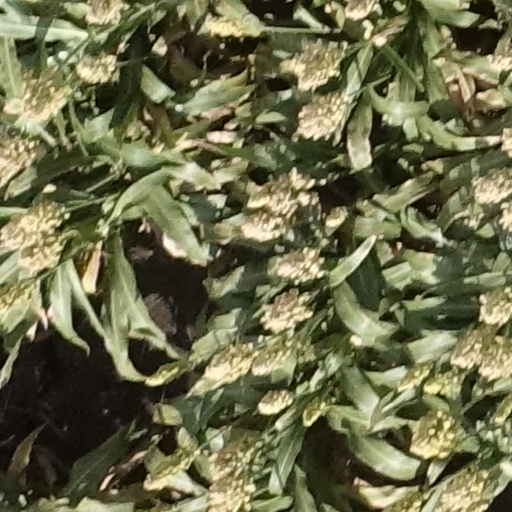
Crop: sorghum